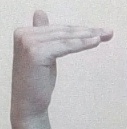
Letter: khaa